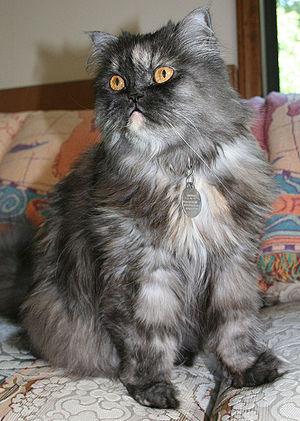
Le persan est une race de chat à poil long. Ce chat de taille moyenne à grande est caractérisé par son poil long et abondant, sa silhouette toute en rondeur et son visage au museau très court. Reconnue depuis la fin du XIXᵉ siècle, la race est d'abord modifiée par les Anglais, puis essentiellement par les États-Unis après la Seconde Guerre mondiale.